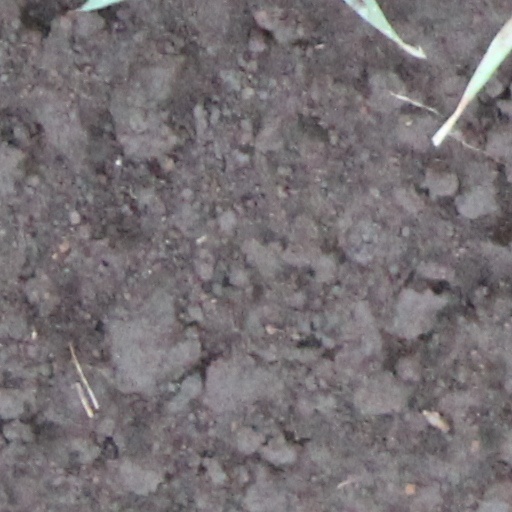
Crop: wheat